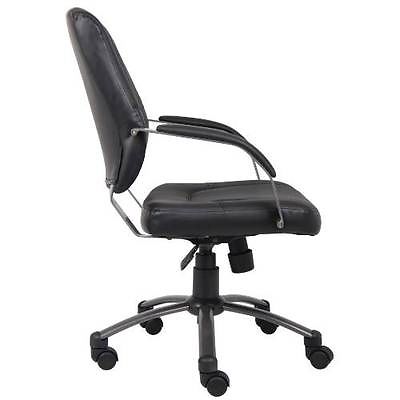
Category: chair